Portuguese discovery of the sea route to India

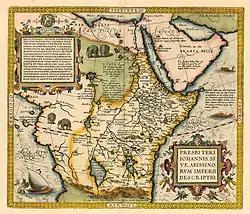
Map of the supposed kingdom of Preste João (Prester John), shown as set in the region of Ethiopia.

Spices were always considered the gold of the Indies. Cinnamon, ginger, cloves, black pepper, and turmeric had long been products which were difficult to obtain in Europe and were brought in by caravans and experienced merchants coming from the East.